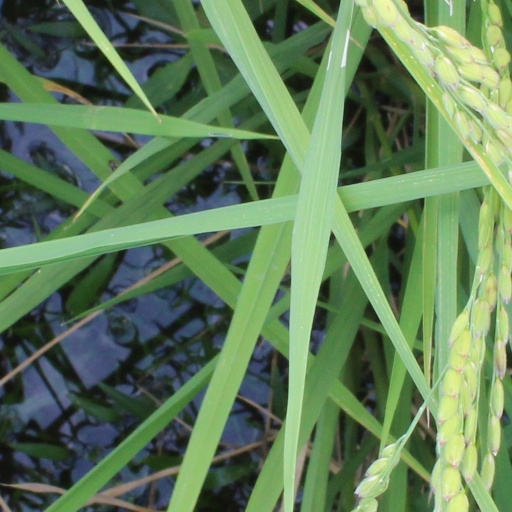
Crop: rice